Jonas Markovski

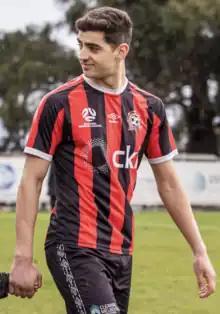
Markovski with Altona Magic in 2023

Jonas Markovski (born 17 March 1999) is an Australian soccer player who plays as a striker for Preston Lions.